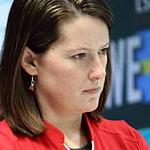
Age: 36